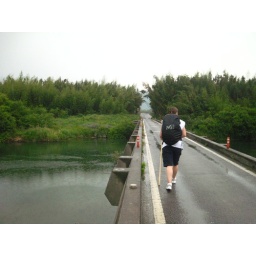
Megan, my partner in deed, walking a most treacherous bridge